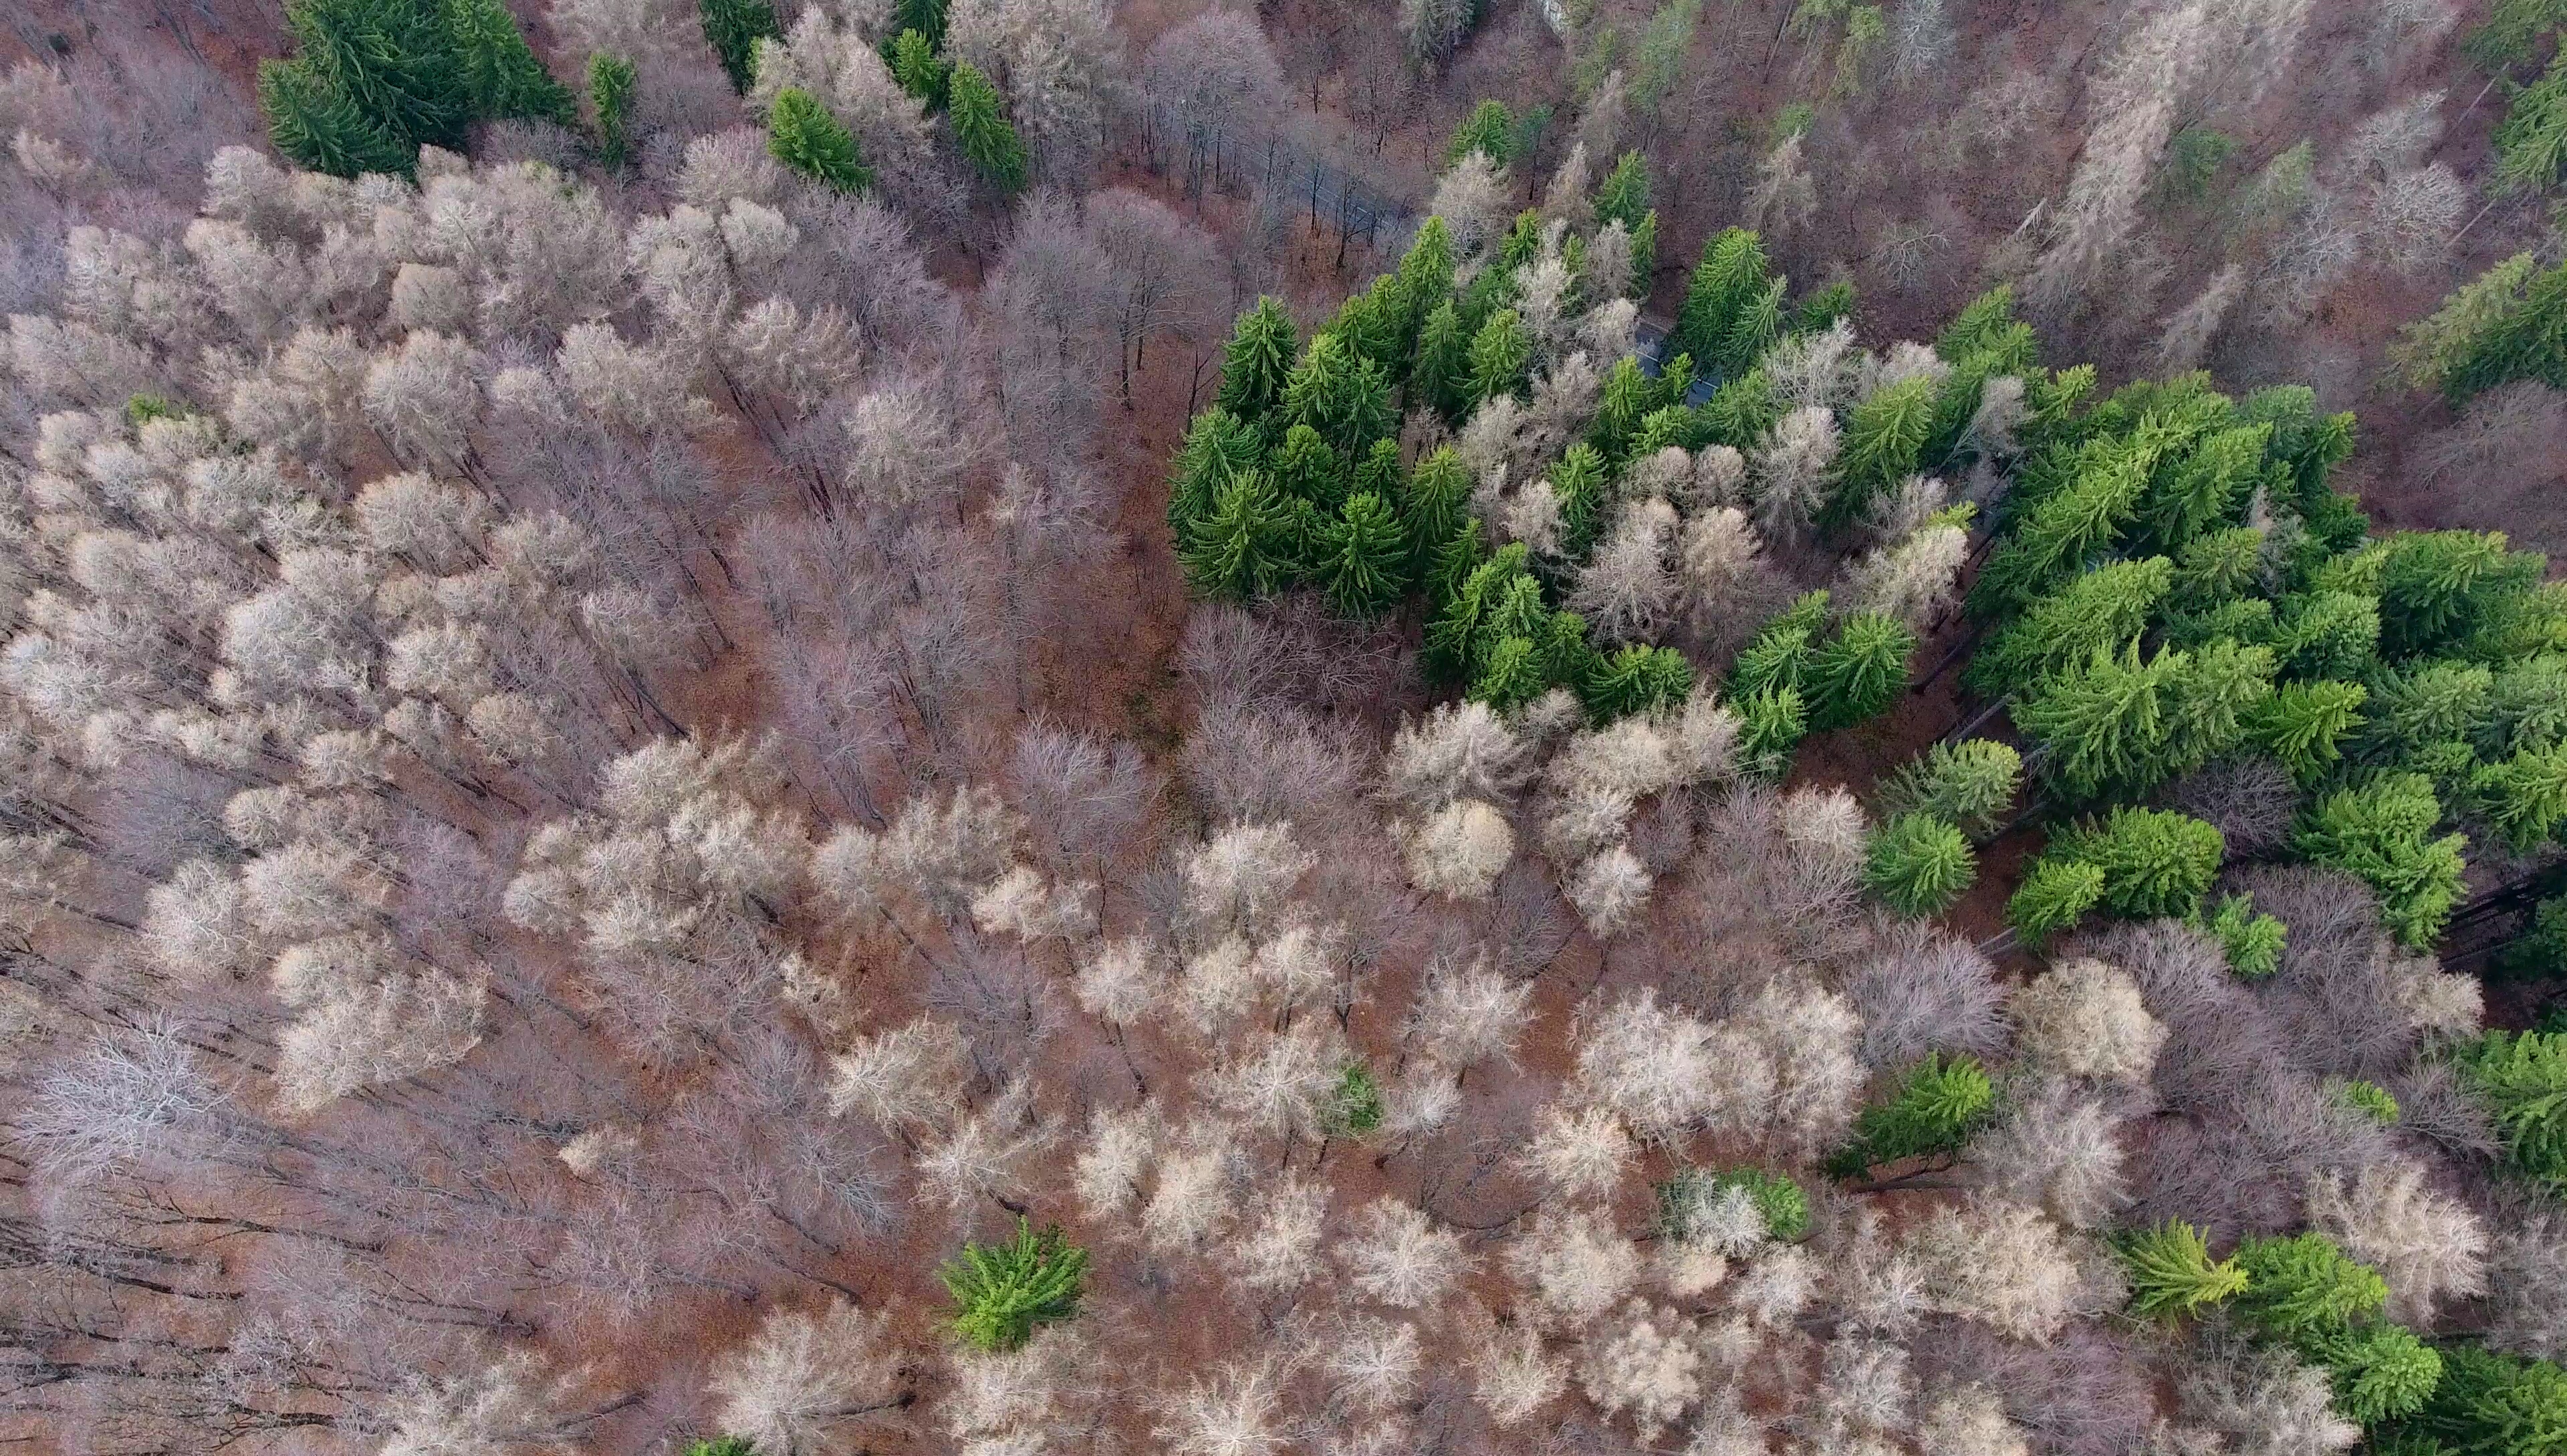
tree, nature, forest, blossom, mountain, winter, plant, road, white, flower, frost, wild, green, park, botany, flora, lavender, aerial view, wildflower, above, trees, spruce, shrub, poster, grove, top, ecosystem, flowering plant, reservation, subshrub, fir trees, woody plant, land plant, english lavender, magnificent view, who was a, perpendicular to the